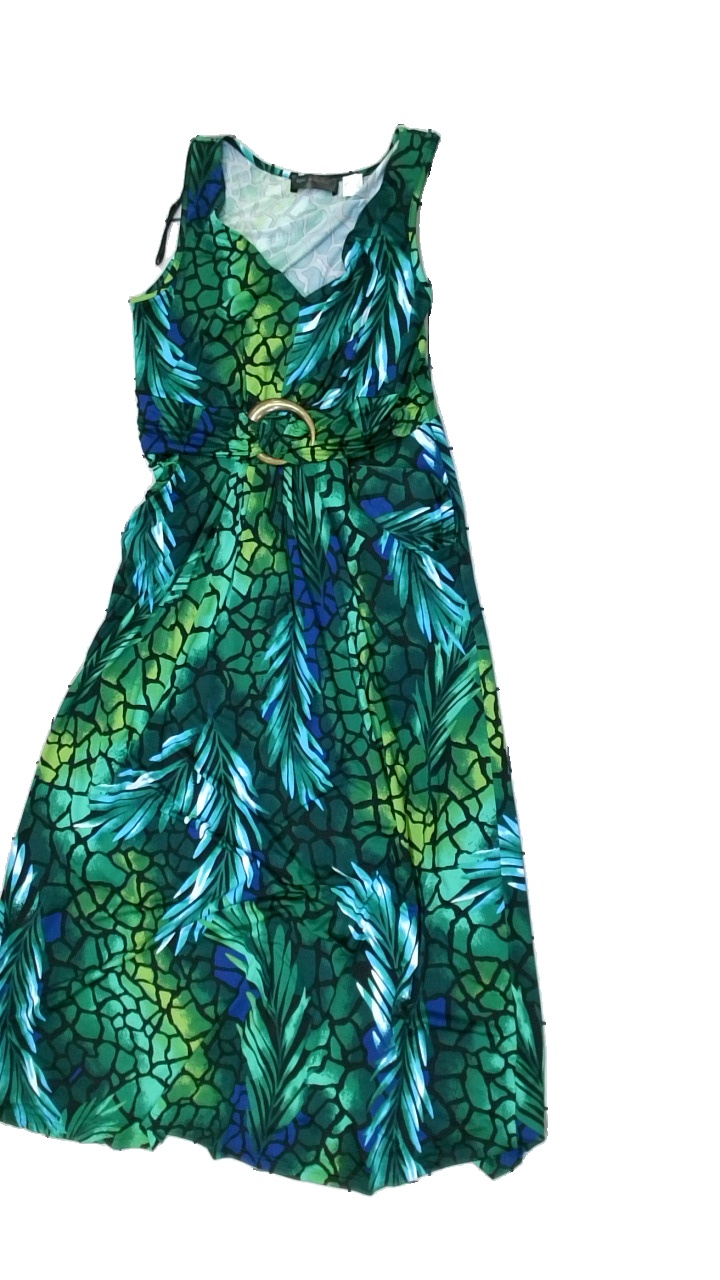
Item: Dress (Ladies)
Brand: Bpc Collection
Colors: Blue, Green, Black, Multicolor
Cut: V-collar, Long
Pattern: Other
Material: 100% Polyester
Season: All
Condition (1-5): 5
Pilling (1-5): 5
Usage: Reuse
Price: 50-100